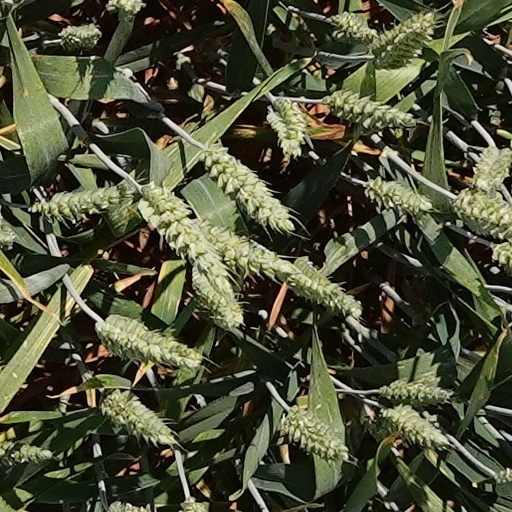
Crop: wheat